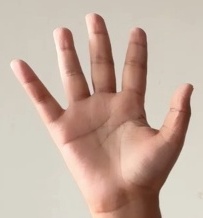
ASL sign: 5